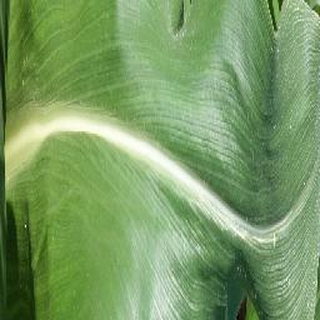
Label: healthy_corn